Call of the Klondike

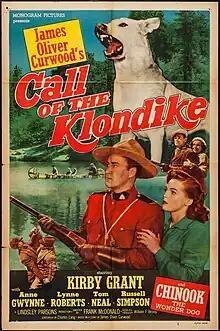
Film poster

Call of the Klondike is a 1950 American Northern film directed by Frank McDonald and starring Kirby Grant, Anne Gwynne, and Lynne Roberts. The film was the fourth in the series of ten films featuring Kirby Grant as a Canadian Mountie.